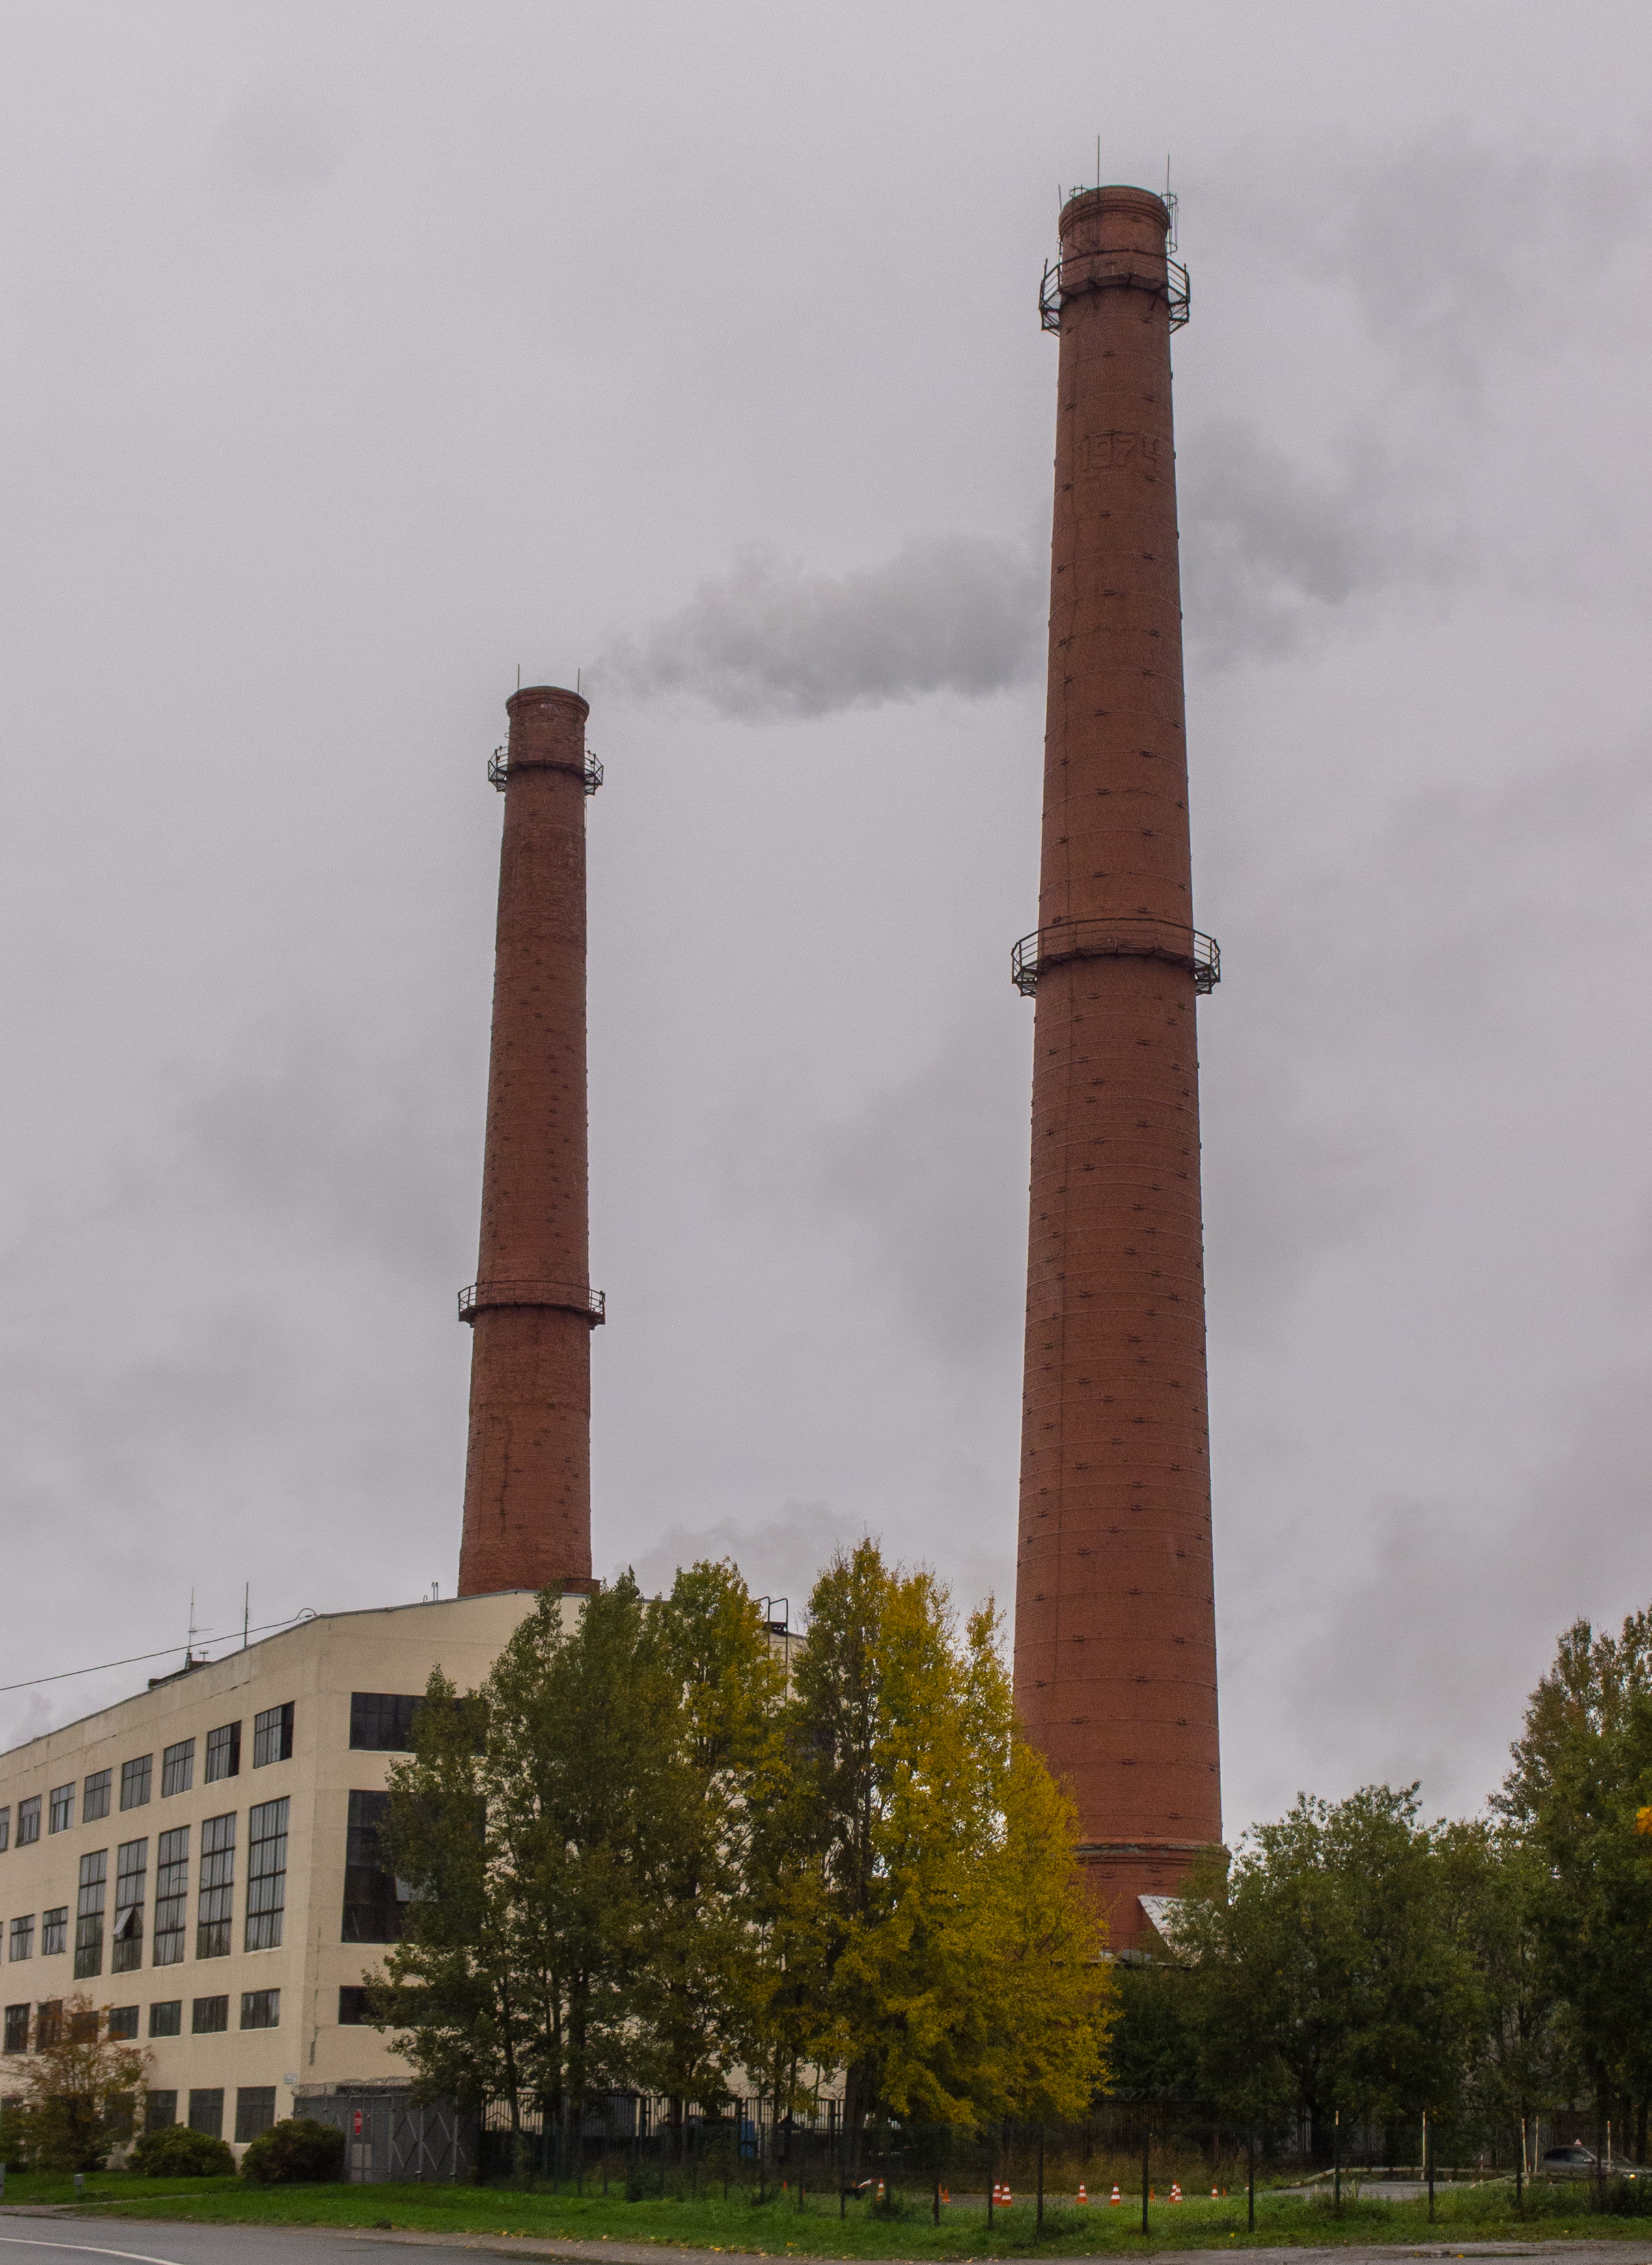
image, tower, shot tower, landmark, architecture, chimney, factory, industry, monument, building, national historic landmark